Sugar cube

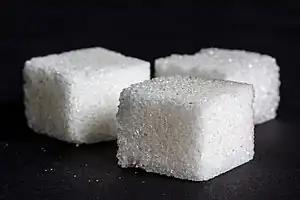

Sugar cubes are white sugar granules pressed into small cubes measuring approximately 1 teaspoon each. They are usually used for sweetening drinks such as tea and coffee. They were invented in the early 19th century in response to the difficulties of breaking hard "sugarloafs" into small uniform size pieces. They are often found in cafes and restaurants, although their popularity as a DIY sweetener has waned with the rise of barista cafes. Nevertheless they still have many uses such as arts and crafts, as metaphor for the amount of sugar in a product, and at formal events.